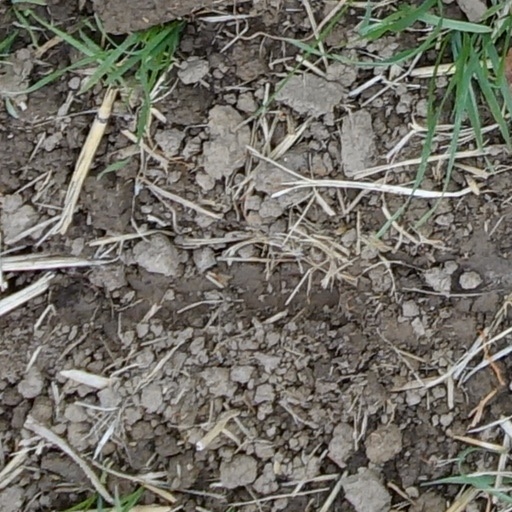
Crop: wheat